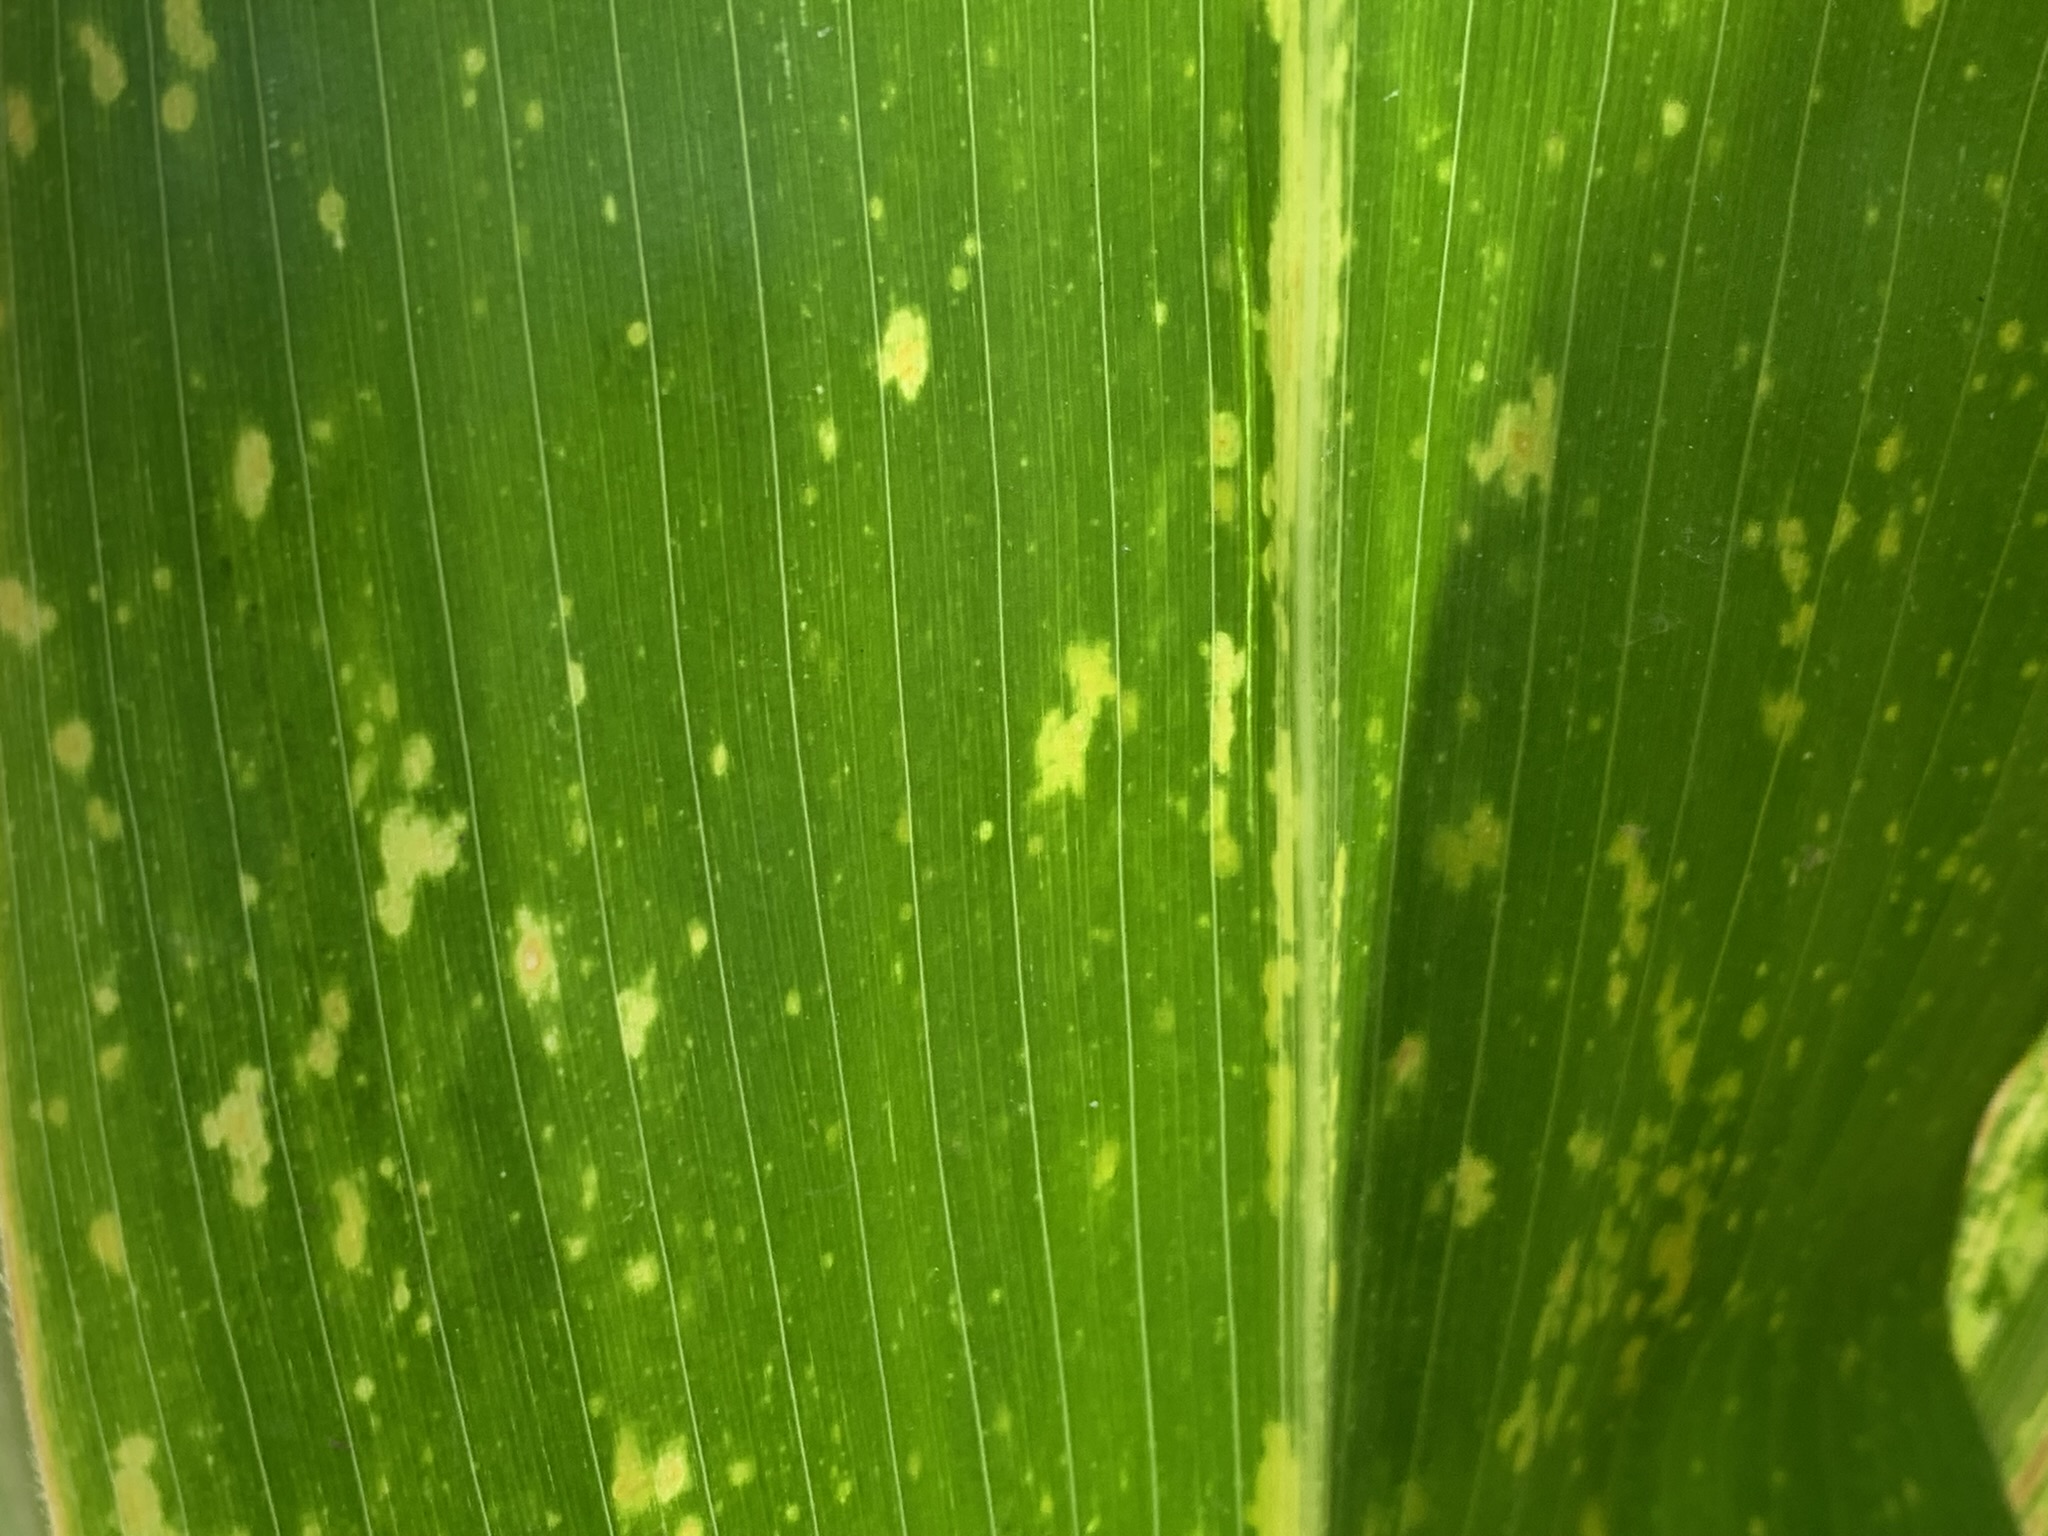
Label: MLN